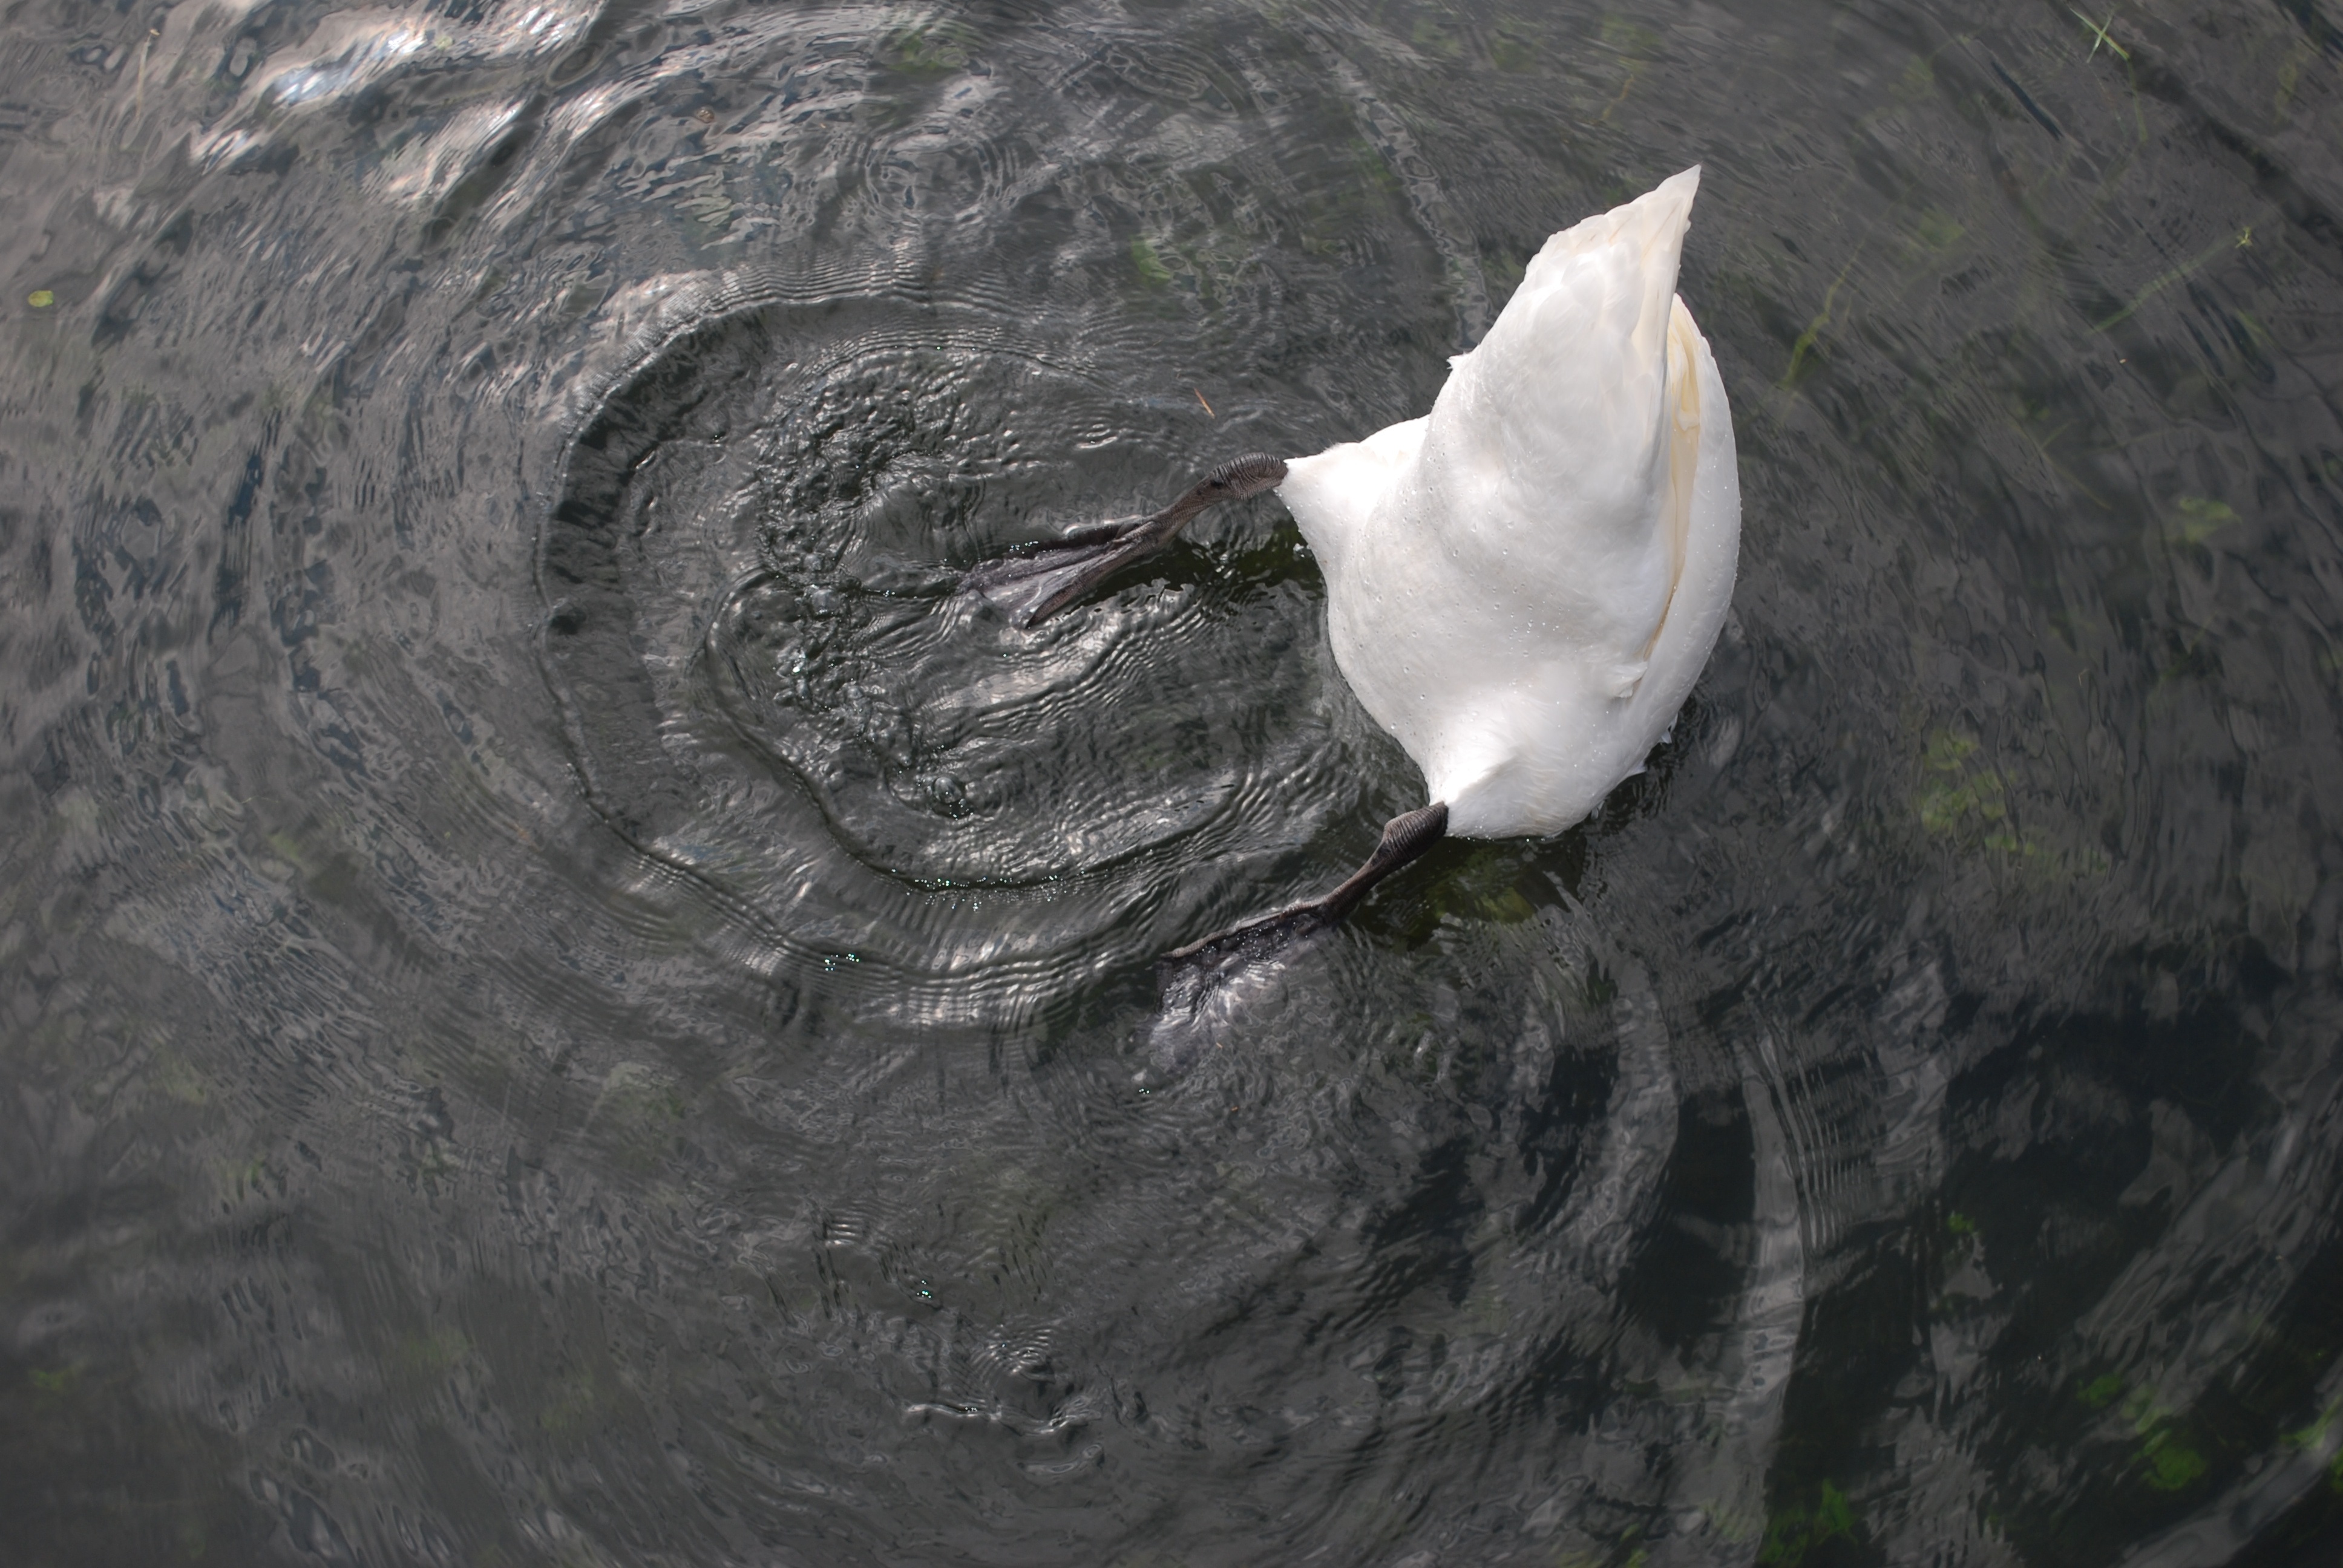
water, nature, outdoor, bird, wing, light, white, lake, river, dip, ripple, pond, wildlife, wild, reflection, tranquil, peaceful, natural, calm, plumage, ornithology, swan, feeding, feathers, tail, purity, waterfowl, water bird, dipping, bum, up tail, ducks geese and swans